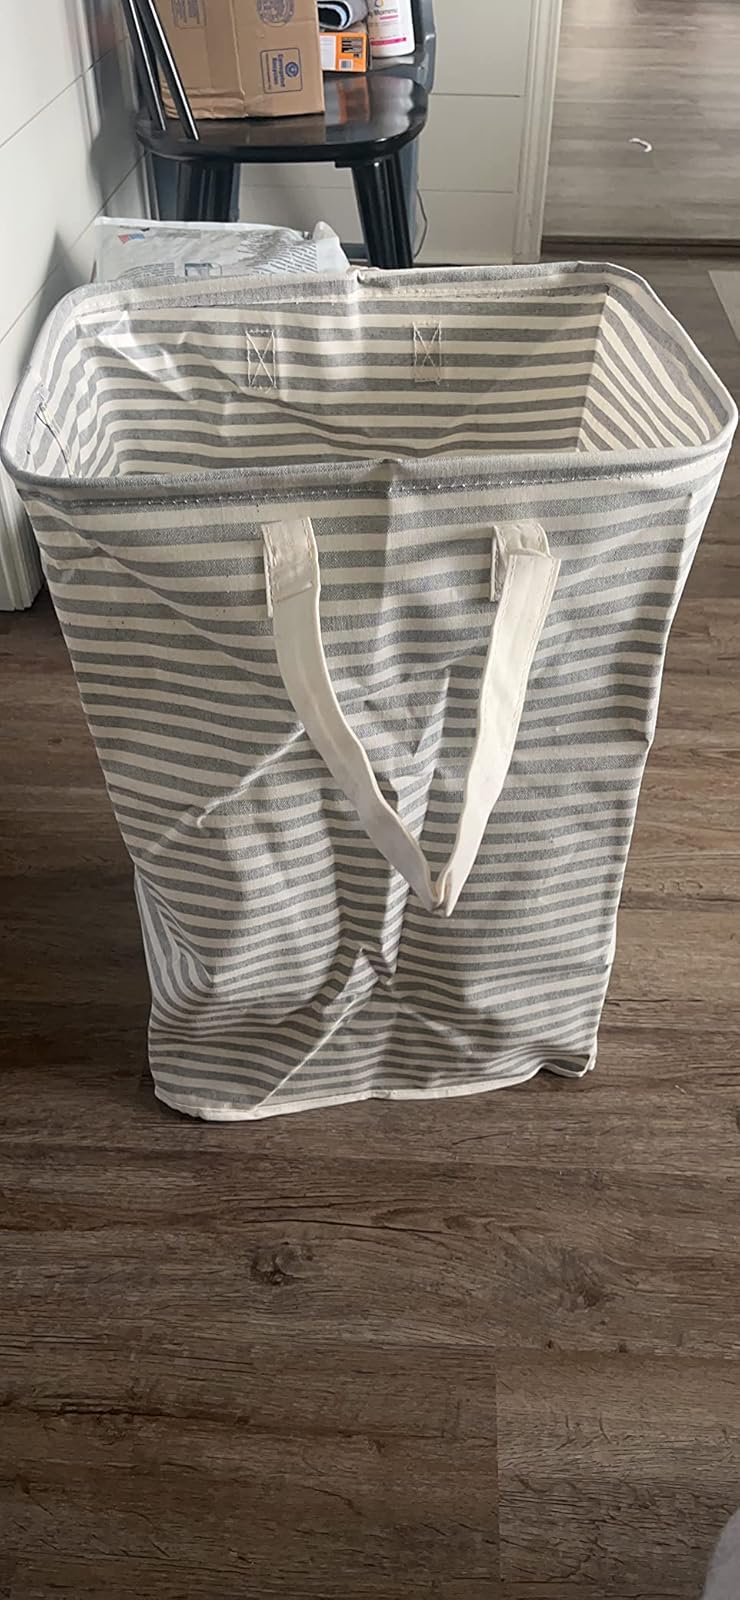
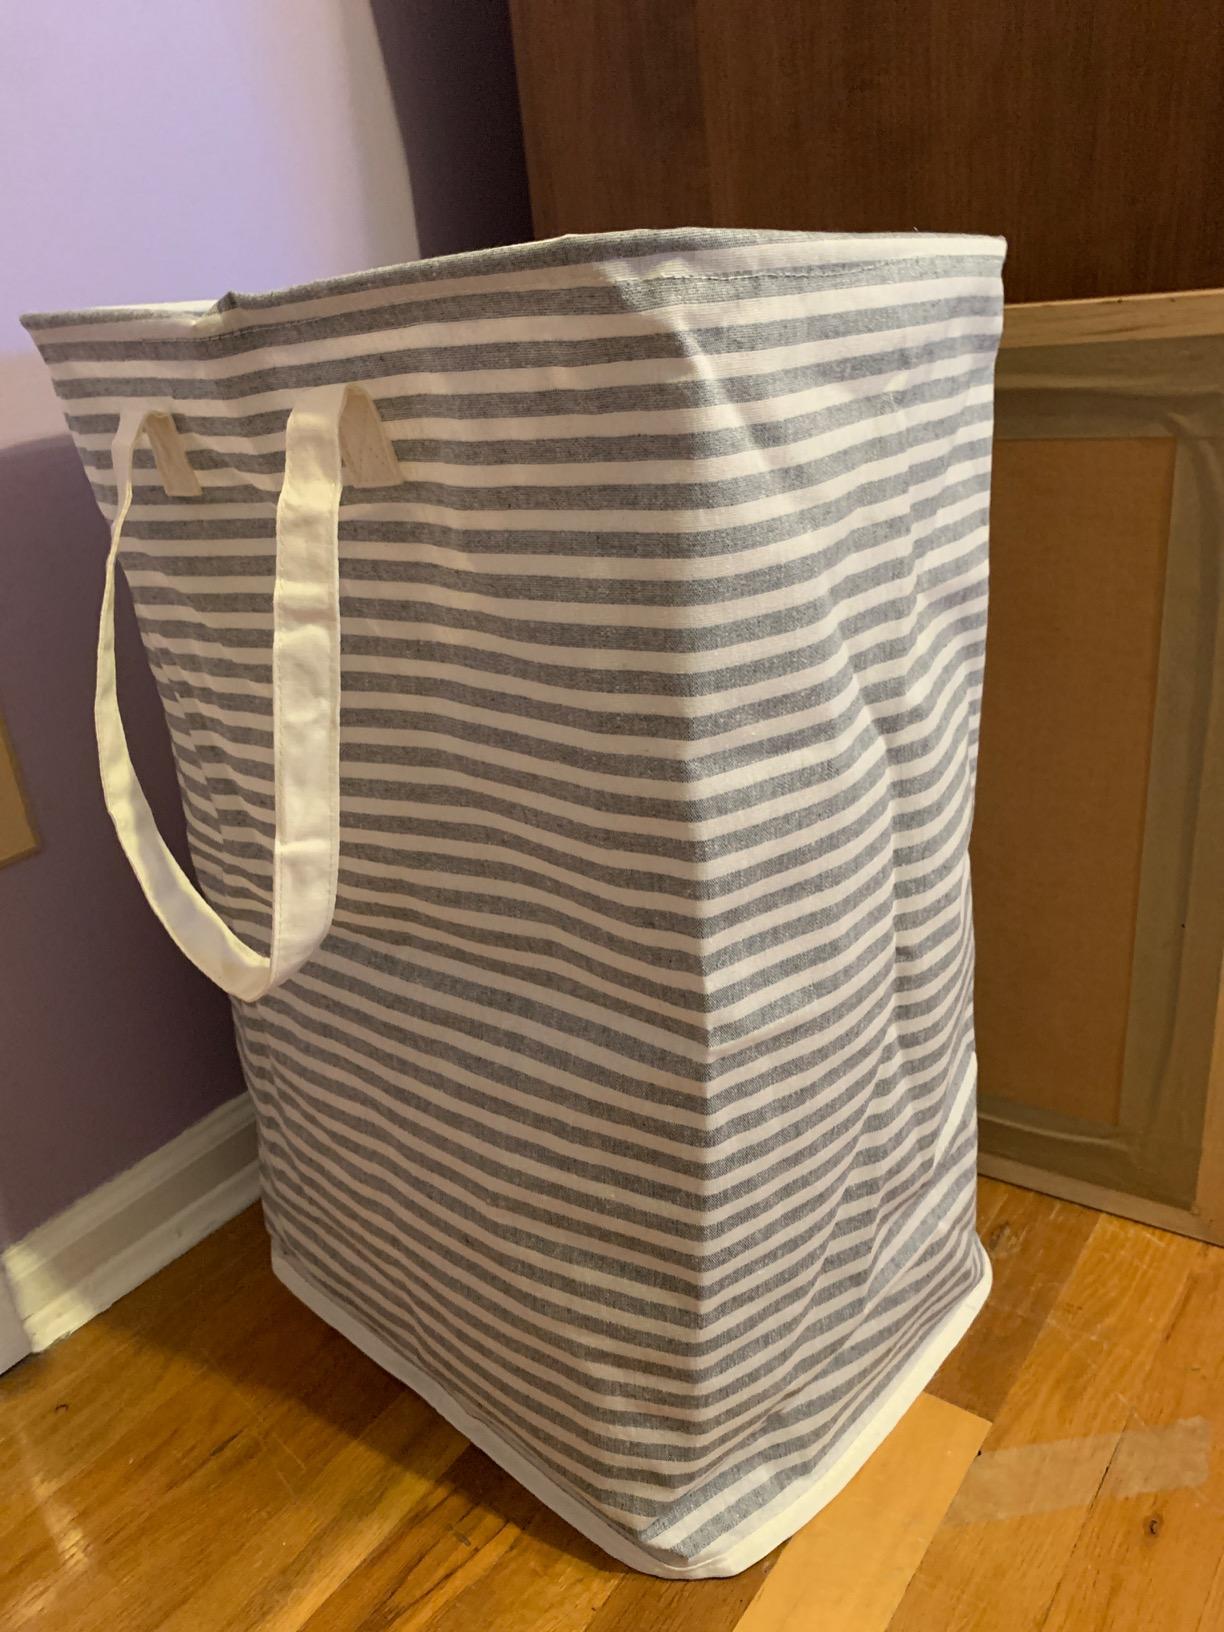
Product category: items_hamper
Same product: yes